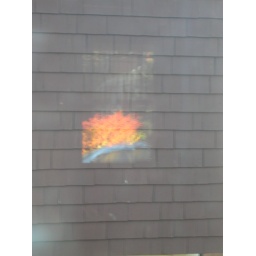
doms car in front of a burning bush reflected off doms house